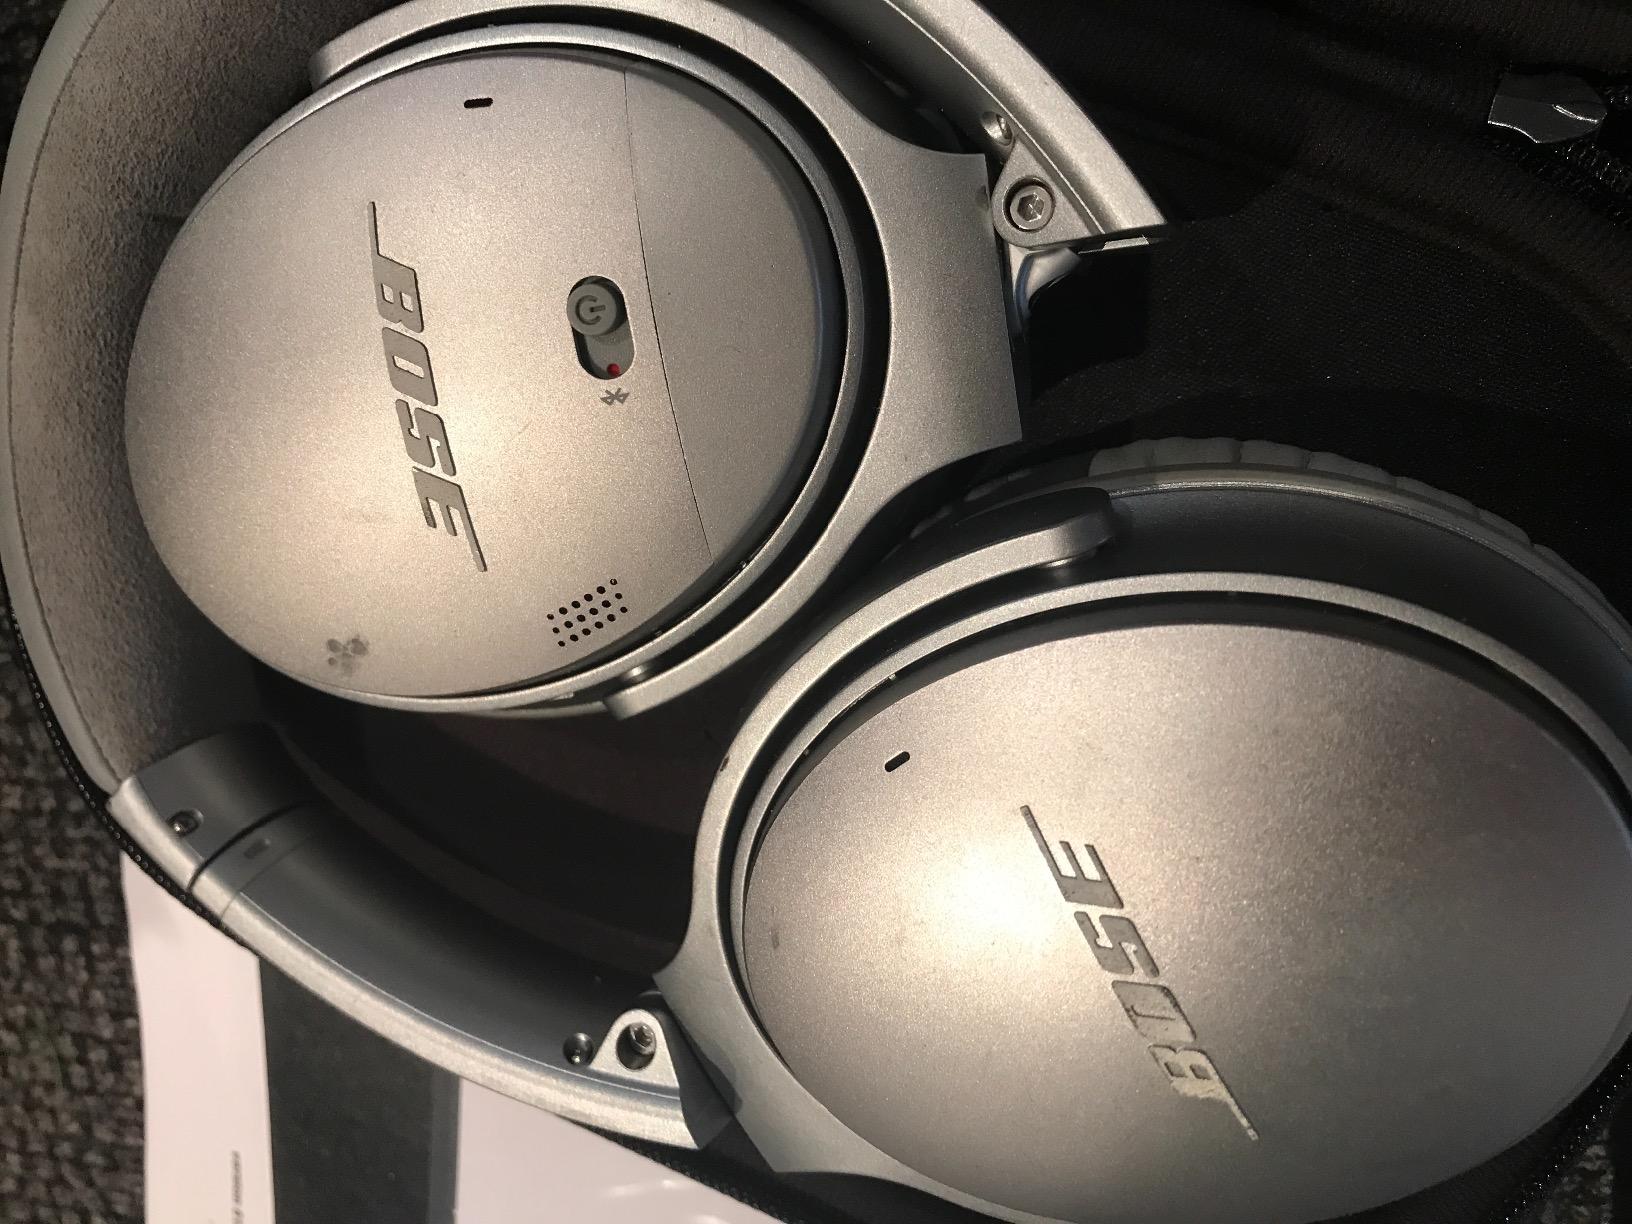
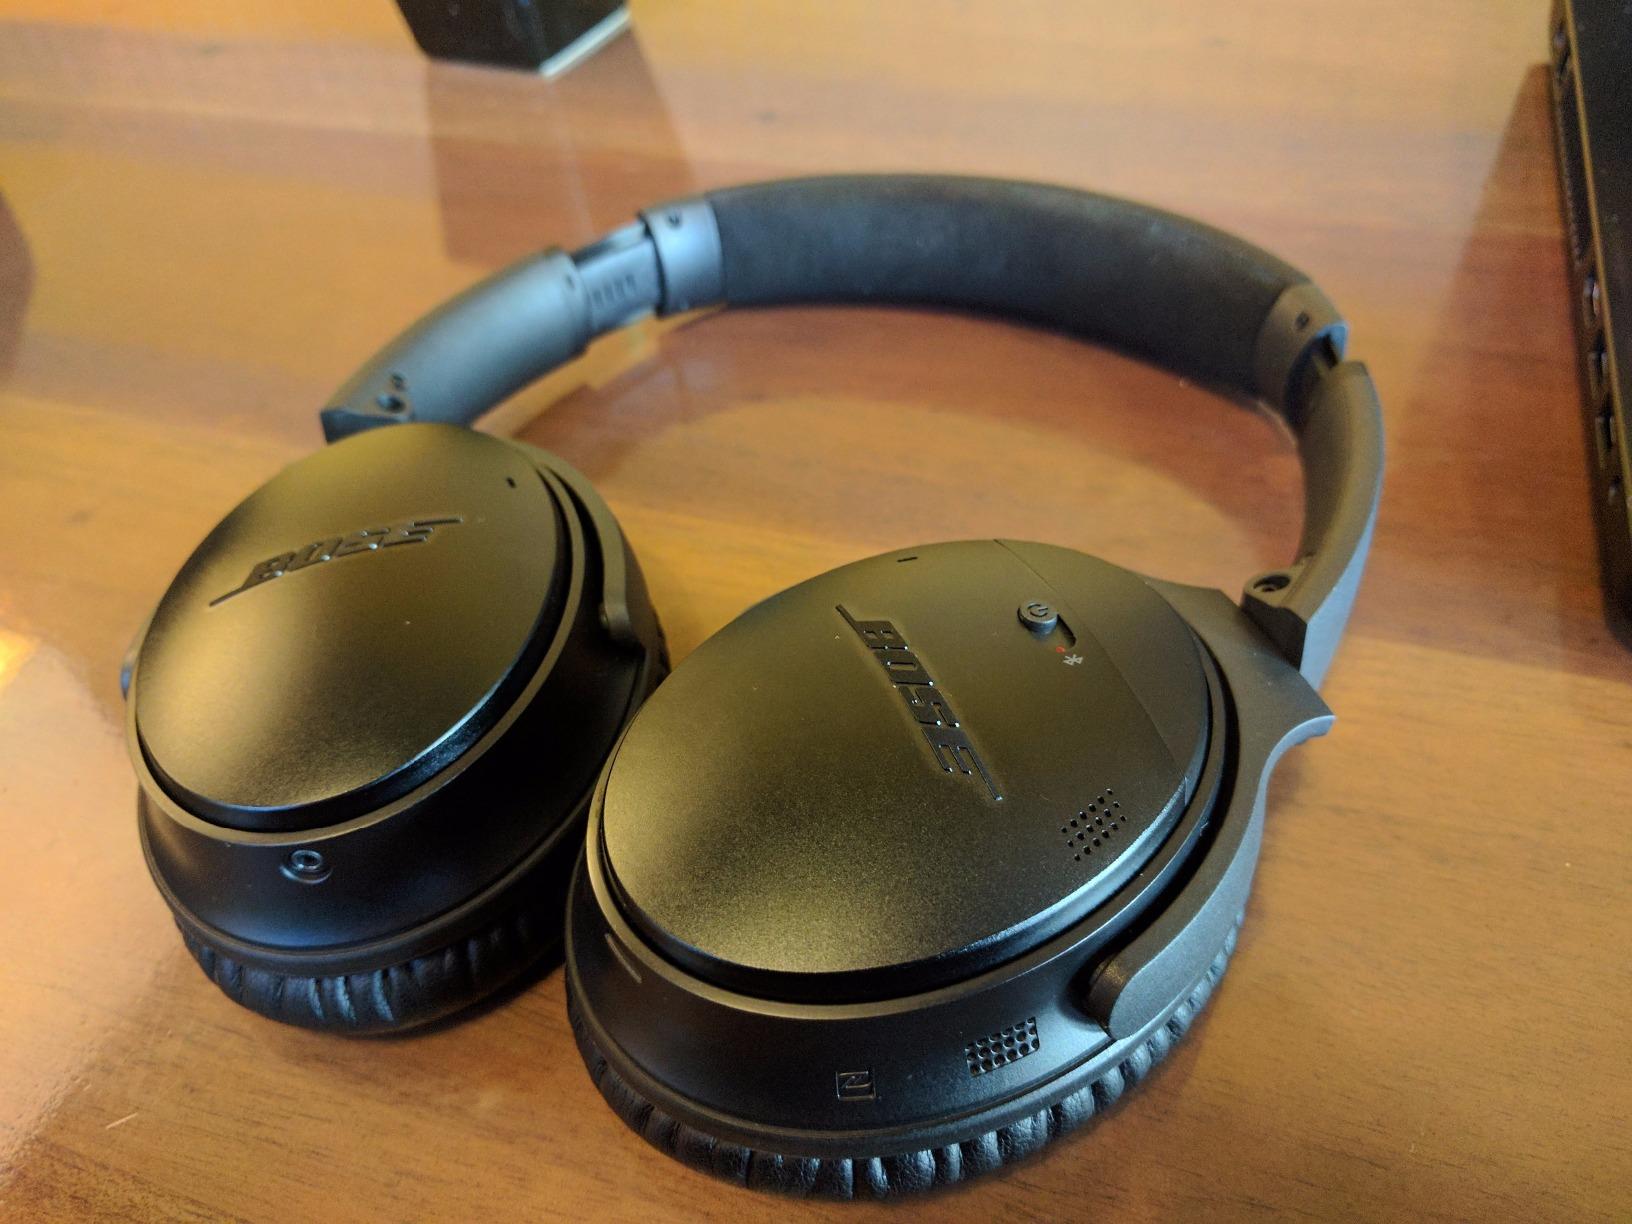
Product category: headphones
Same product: no